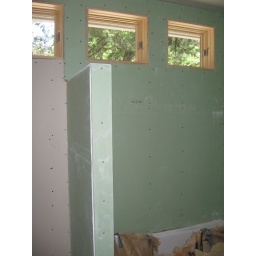
The dry wall is green in the master bath